Leipzig Allee-Center station

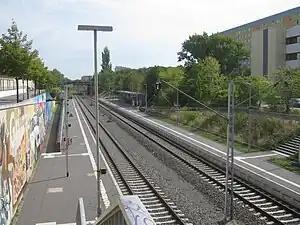
Leipzig Allee-Center station in 2018

Leipzig Allee-Center is a railway station located in Leipzig, Germany. The station opened in December 1980 and was closed between April 2011 and 15 December 2013. The station is located on the Leipzig-Plagwitz–Leipzig Miltitzer Allee railway. The train services are operated by Deutsche Bahn, as part of the S-Bahn Mitteldeutschland.